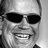
Emotion: happy